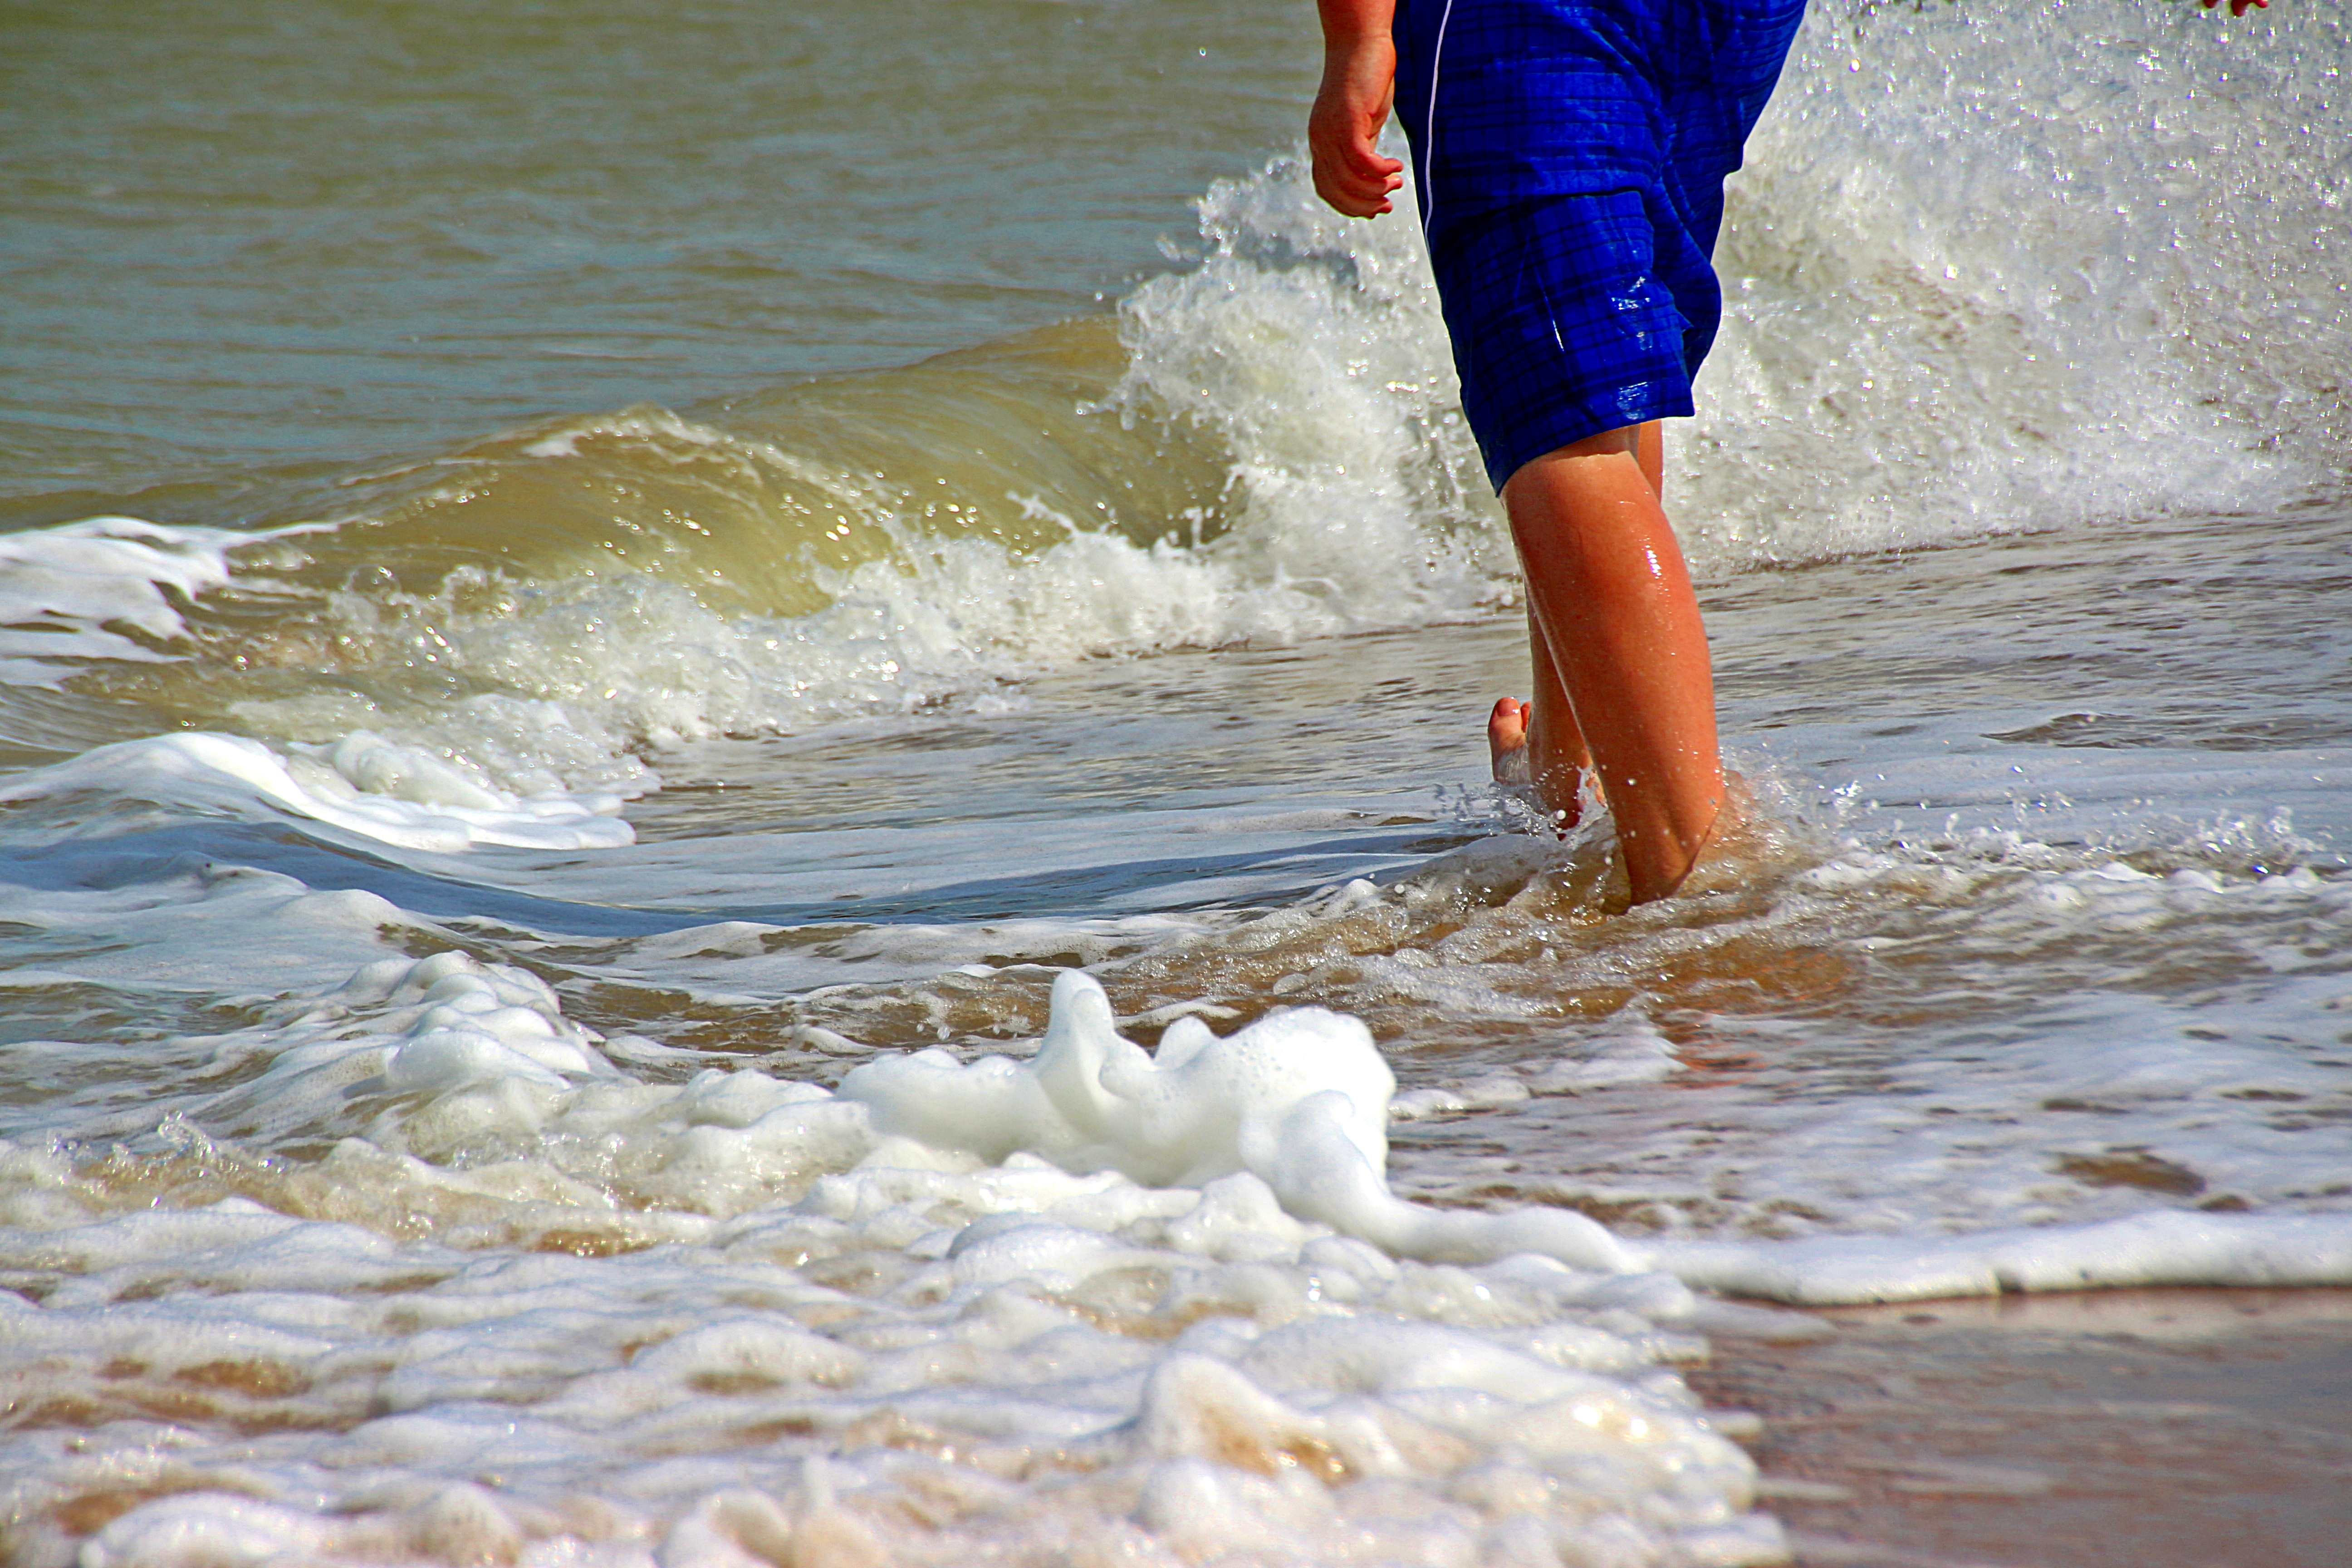
beach, sea, coast, water, sand, ocean, sun, shore, wave, feet, river, summer, foam, walk, paddle, splash, spray, barefoot, boating, legs, refreshment, go, skimboarding, sand beach, water splashes, fun bathing, be ashamed, go to the waves, wind wave